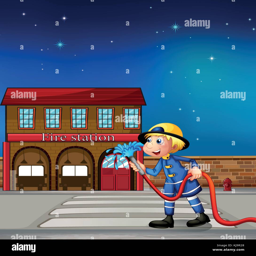
illustration of a fireman near a fire station